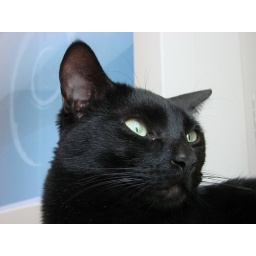
Jack - black cat in front of monitor